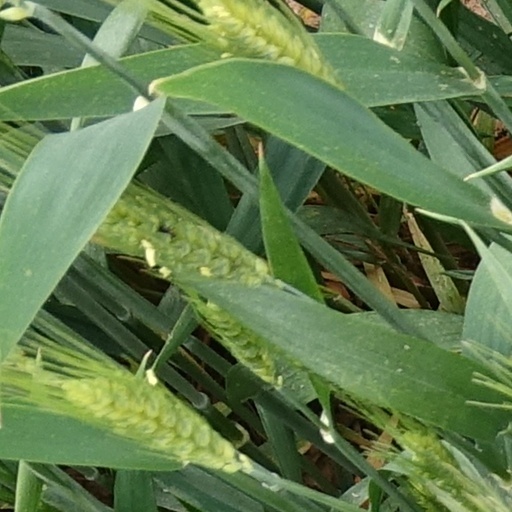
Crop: wheat